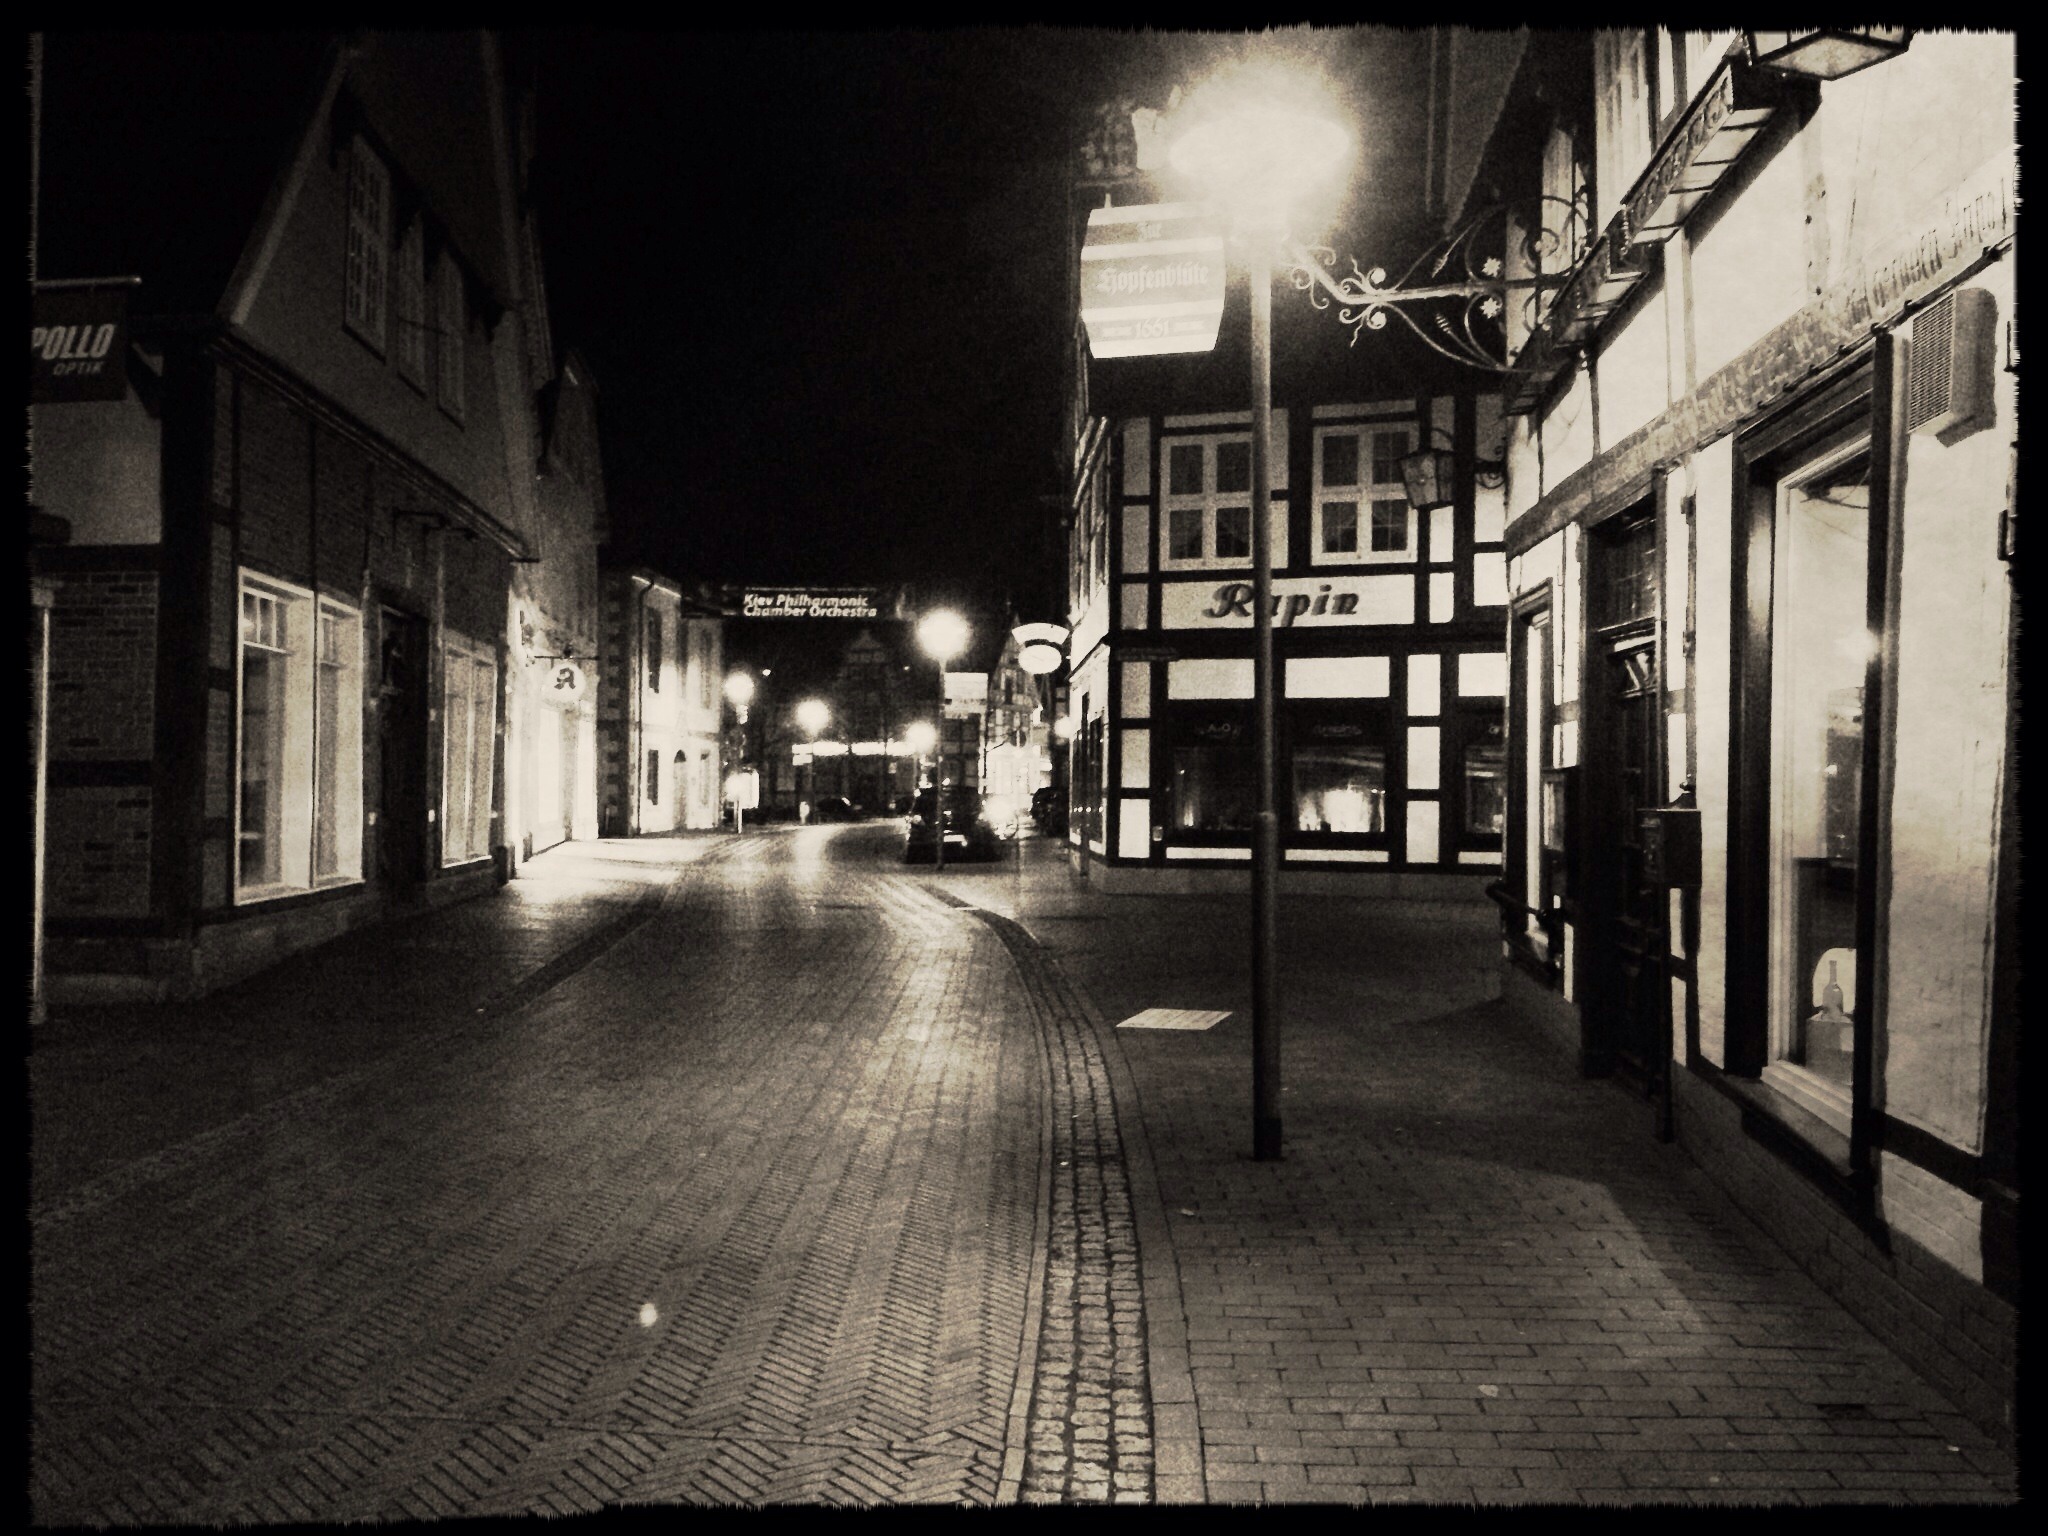
black and white, road, street, night, photography, alley, evening, darkness, black, monochrome, illuminated, old town, infrastructure, homes, snapshot, mood, shape, urban area, monochrome photography, quakenbr ck germany